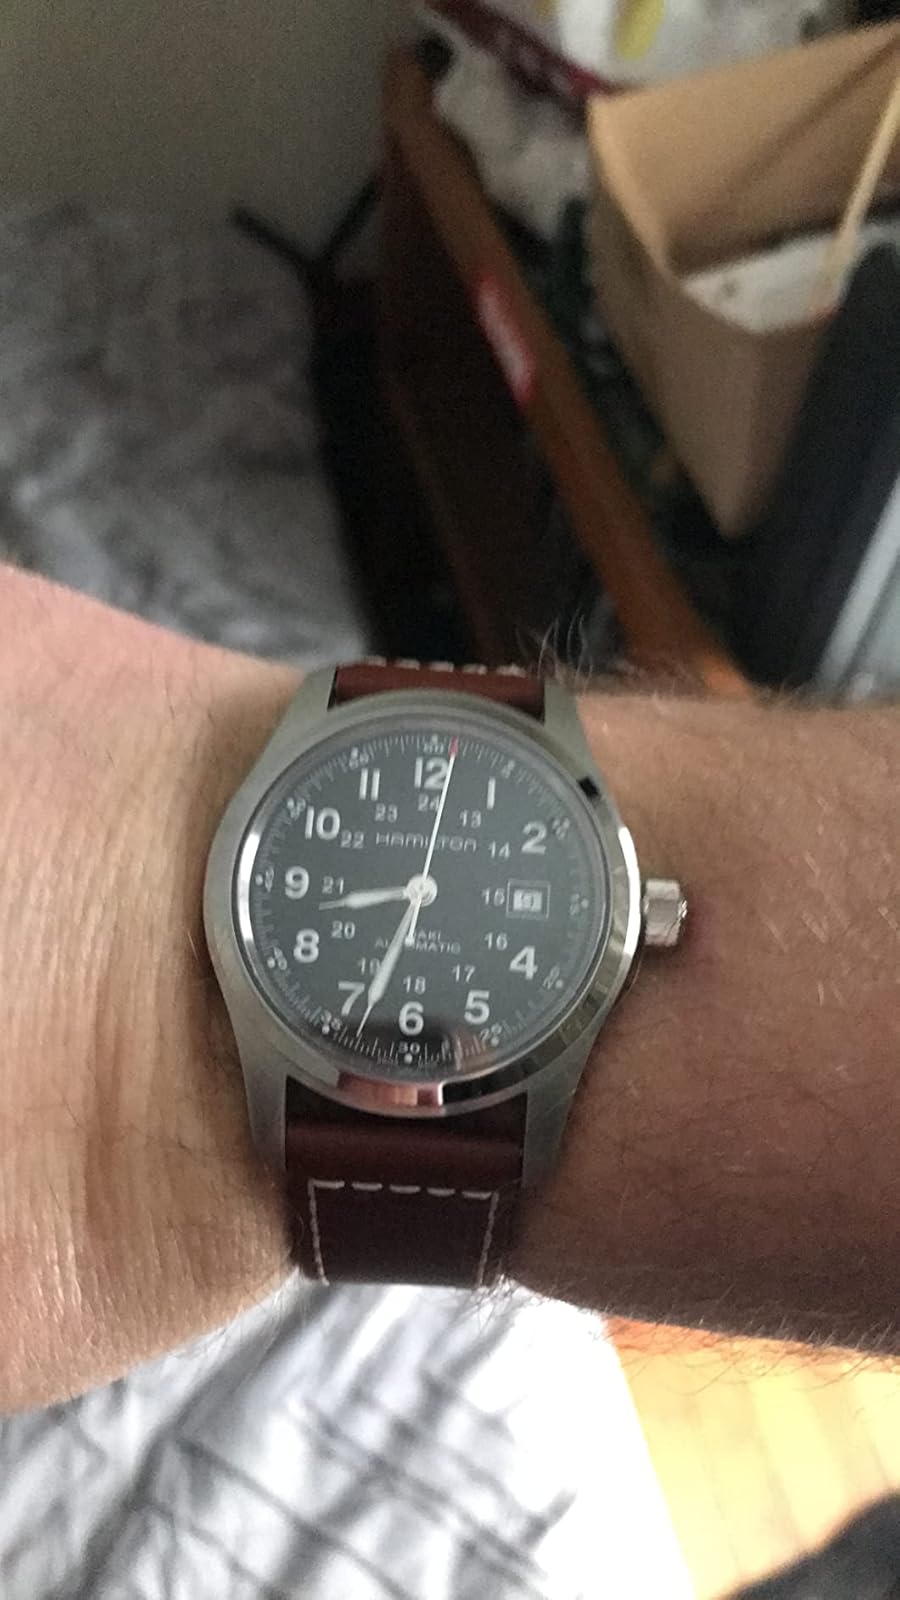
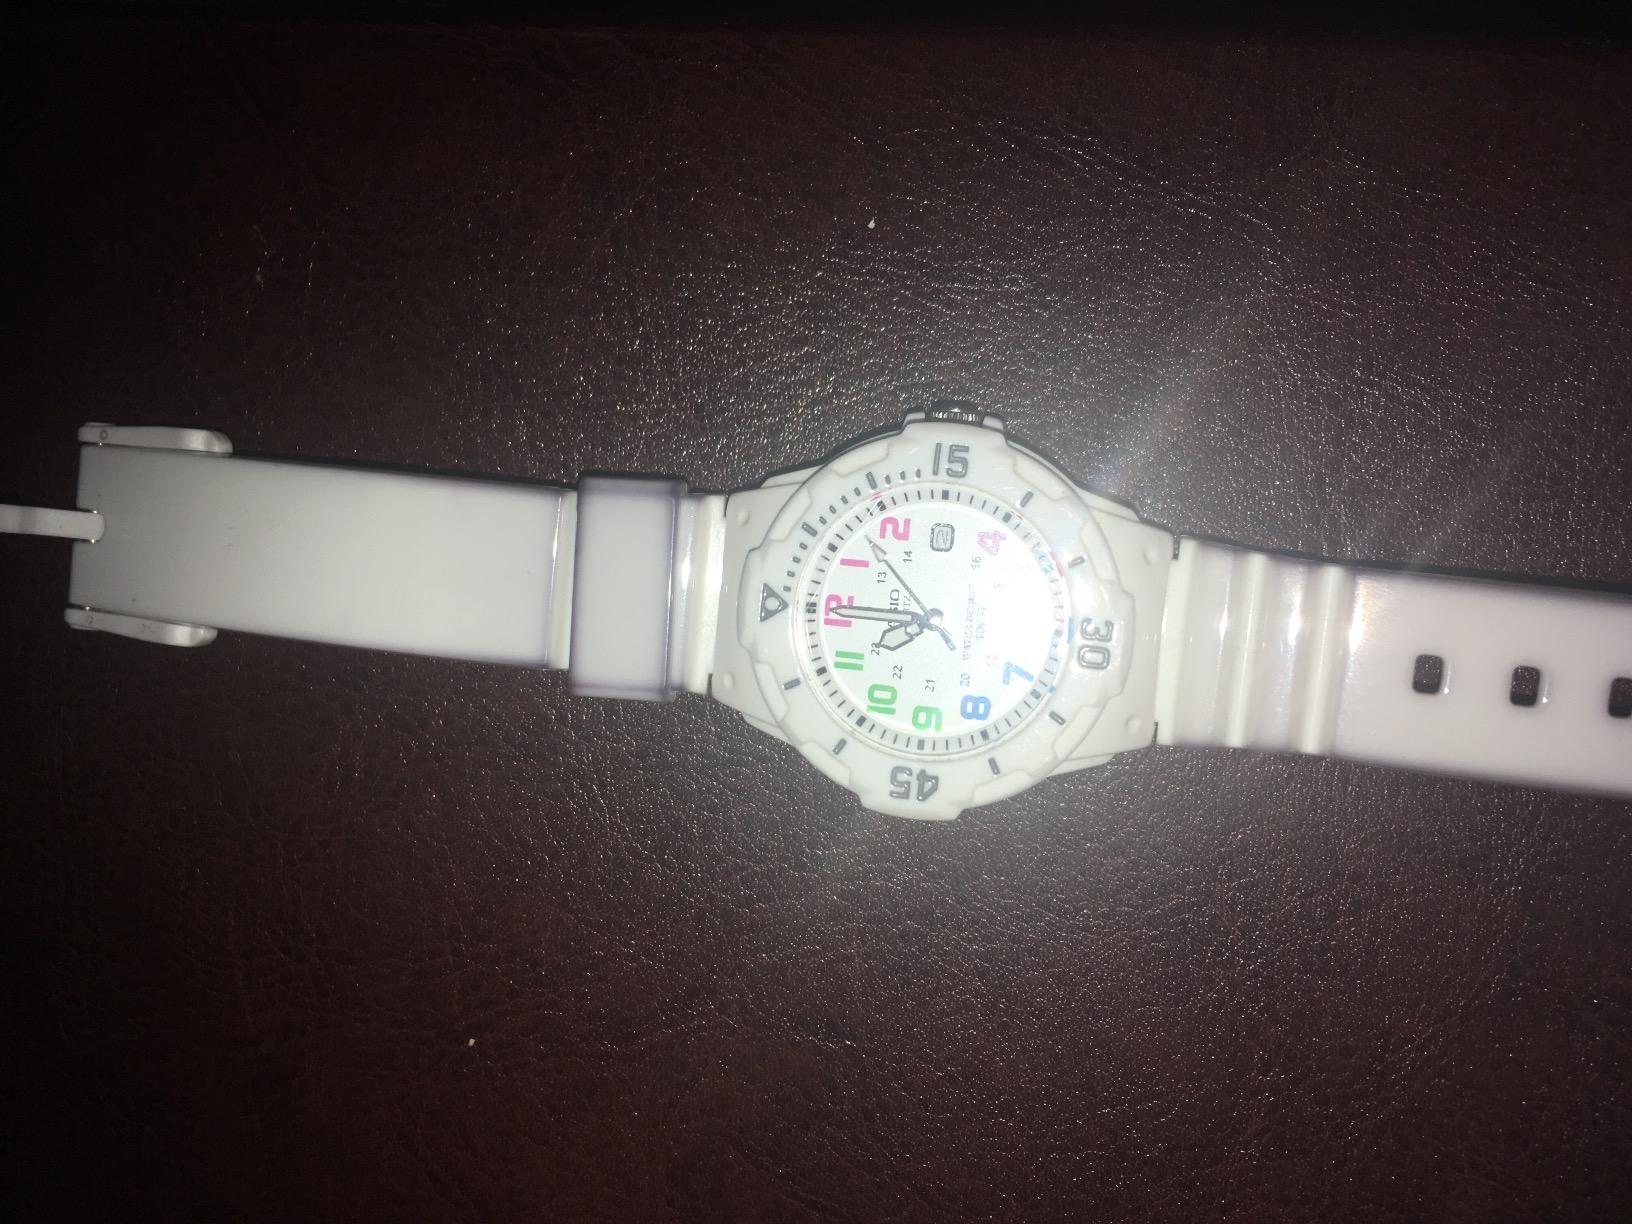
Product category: accessories_watch
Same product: no